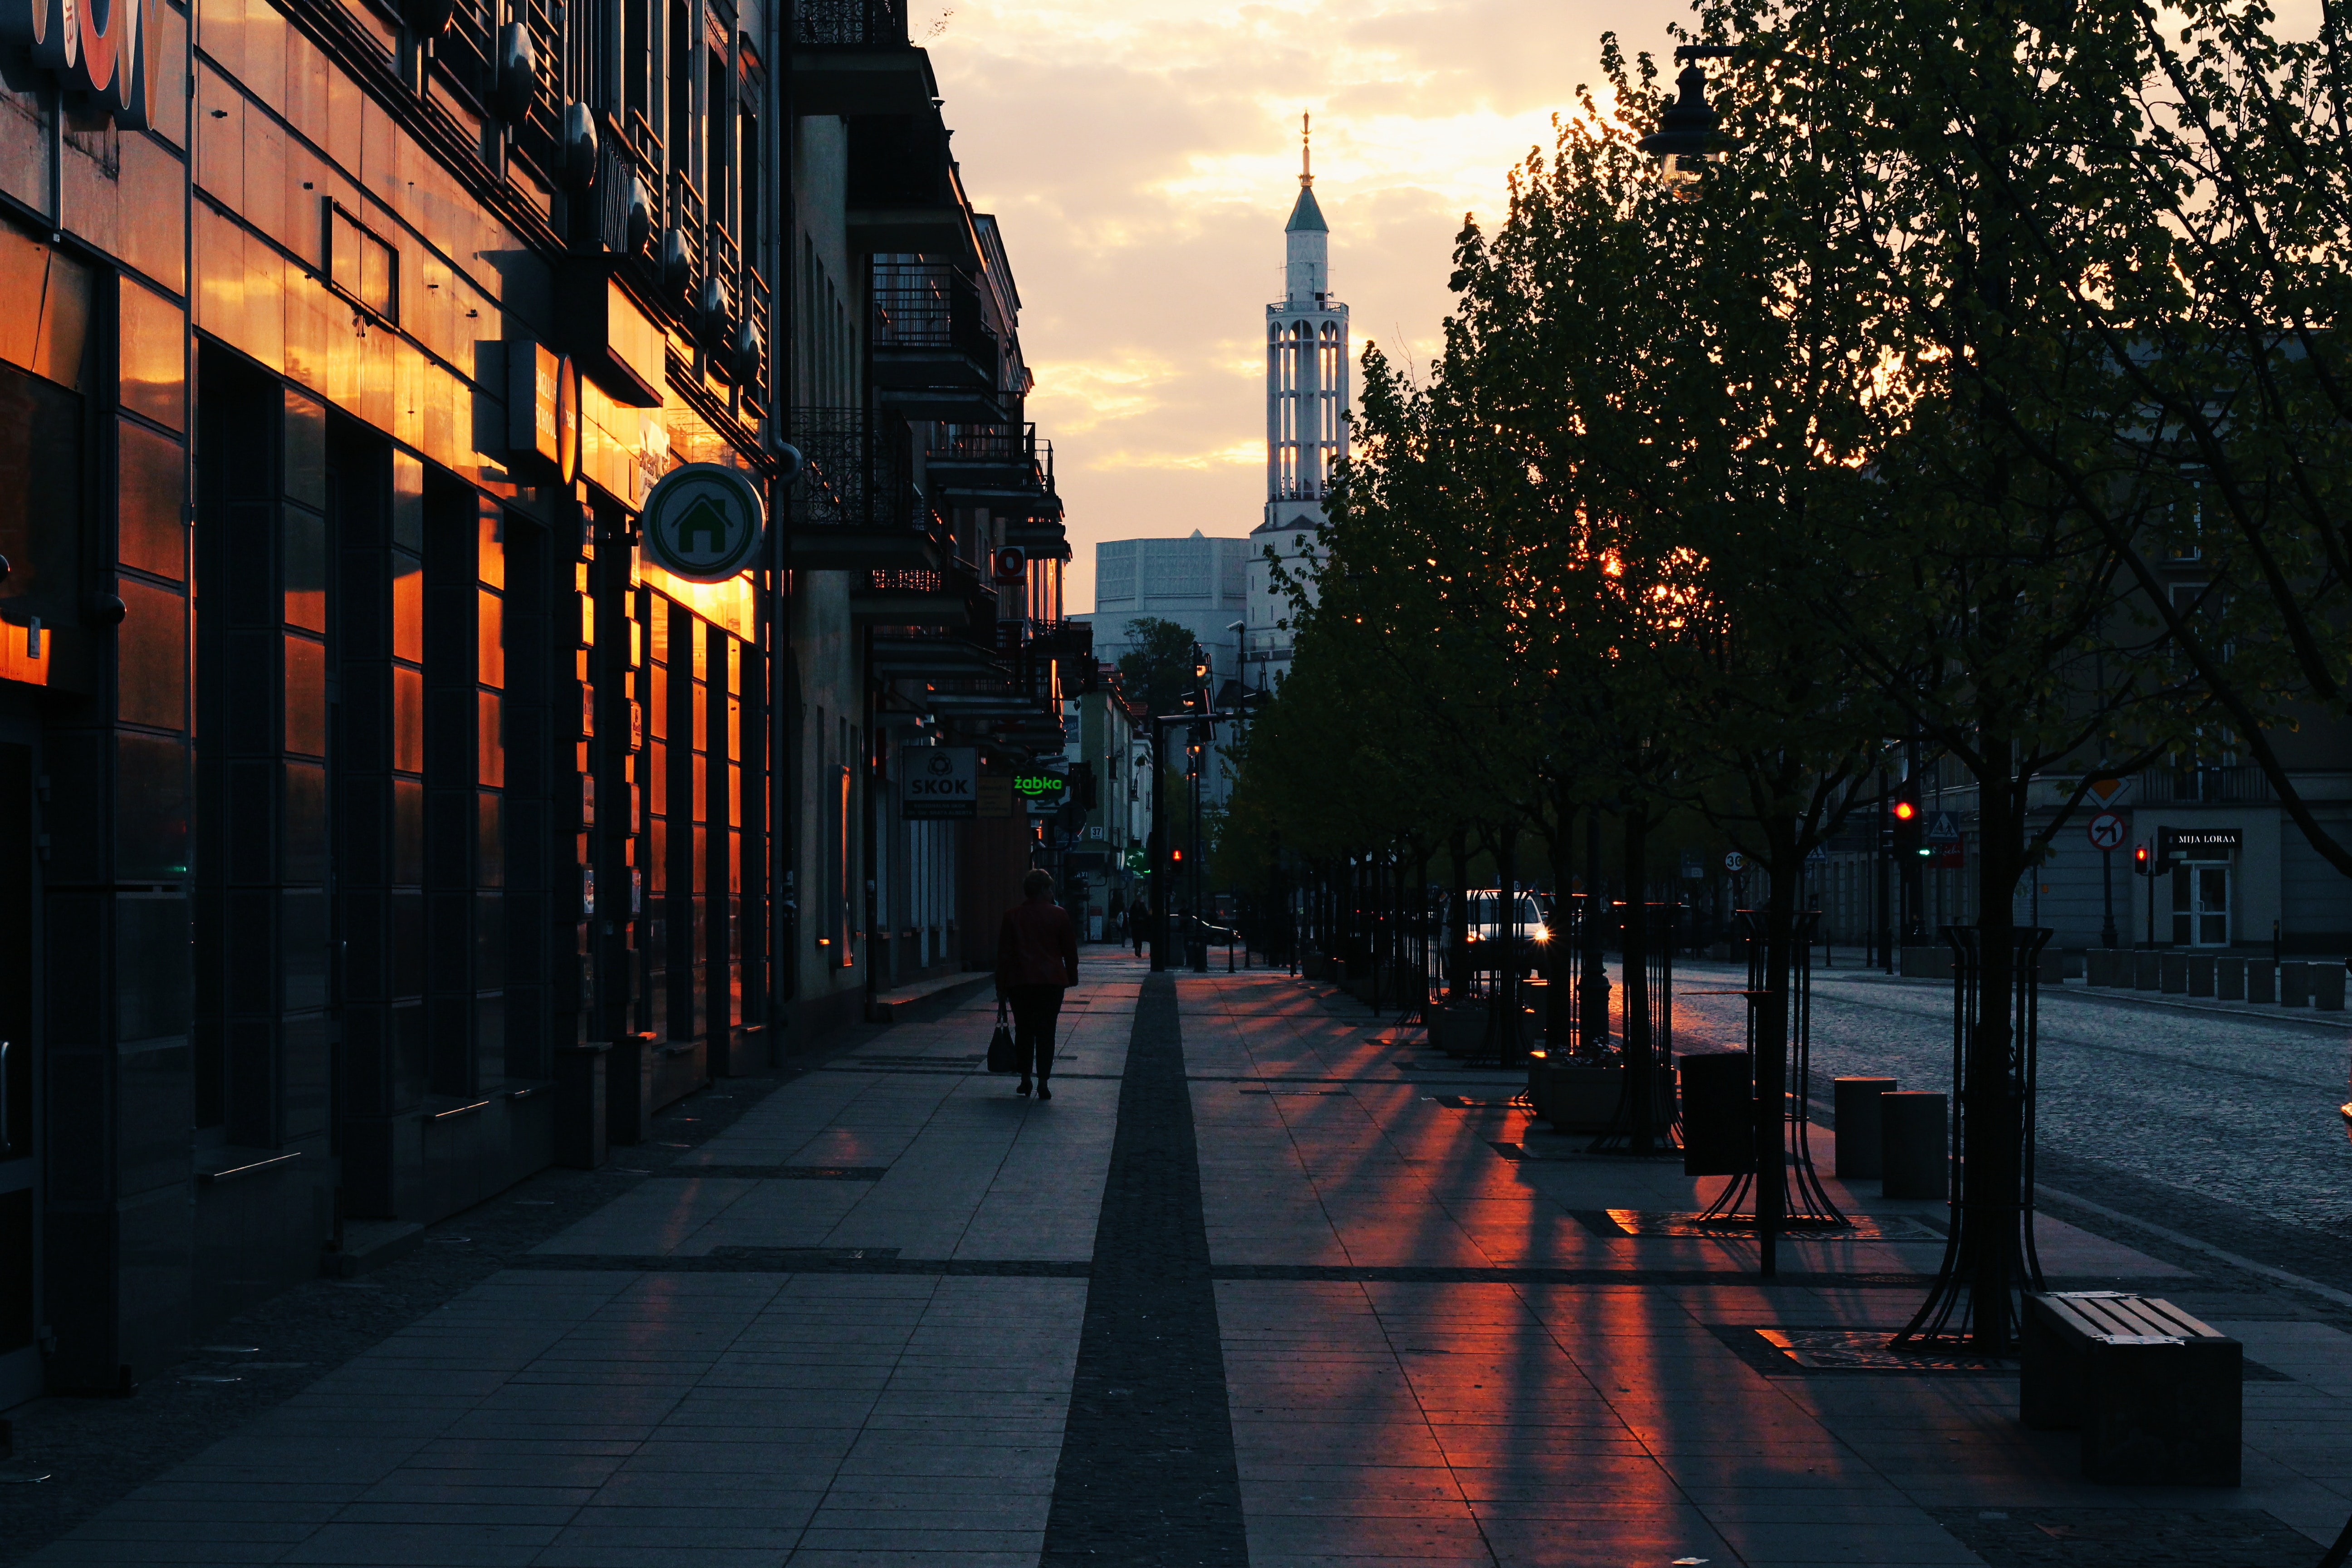
sky, evening, town, urban area, street, morning, sunset, metropolis, metropolitan area, landmark, city, daytime, dusk, human settlement, infrastructure, road, architecture, sunlight, tree, building, neighbourhood, reflection, road surface, night, cityscape, sunrise, downtown, Tints and shades, pedestrian, street light, thoroughfare, backlighting, nonbuilding structure